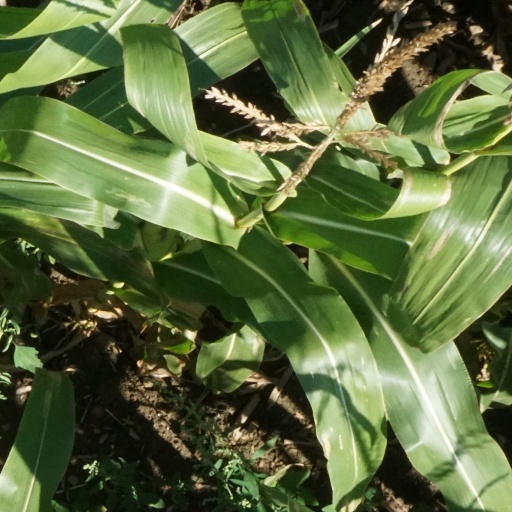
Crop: maize; corn